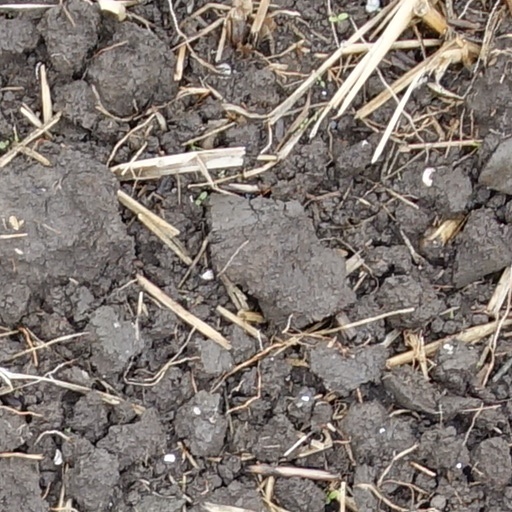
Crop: wheat